Mabel Betsy Hill

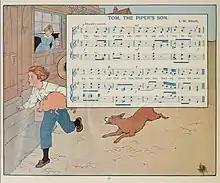
Full-page illustration by Mabel Betsy Hill for "The Most Popular Mother Goose Songs" (1915).

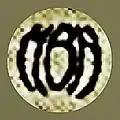
Mabel Betsy Hill's typical signature mongram.

Mabel Betsy Hill (1877 – 1971) was an American illustrator and author of children's books active in the first half of the 20th century. Her highly linear style with color fills in muted shades of orange, brown, and blue was typical of her era, akin to the work of Maginel Wright Enright and Nans van Leeuwen.